Frédéric Villot

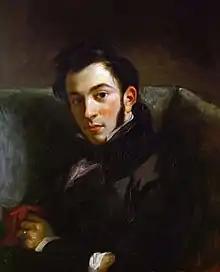
Marie-Joseph Frédéric Villot

Marie-Joseph Frédéric Villot (31 October 1809 – 27 May 1875) was a French printmaker and friend of the prominent Romantic painter Eugène Delacroix, was also an art historian, who served as paintings curator of the Louvre Museum from 1848 to 1861. Born at Liège, a possession of the Napoleonic Empire, he died at Paris.